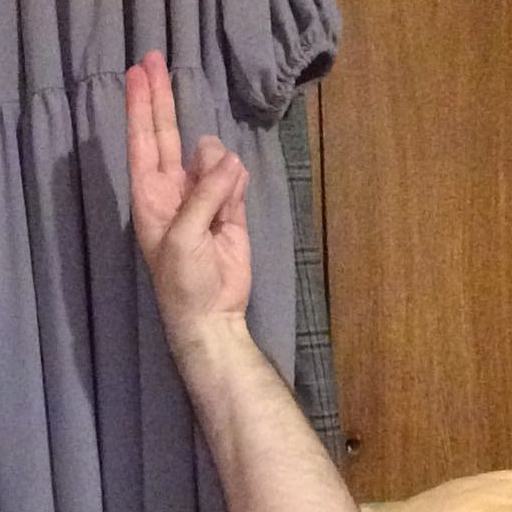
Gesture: two_up